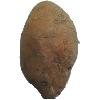
Label: Potato Sweet 1